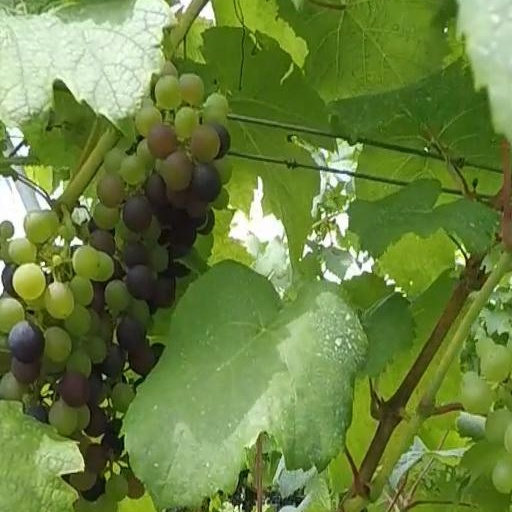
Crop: grape